Adam Eaton (outfielder)

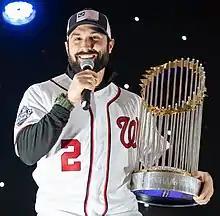
Eaton with the Nationals' 2019 World Series trophy

Eaton committed to attend Miami University on a baseball scholarship. Miami recruited Eaton as a two-way player. He played for the Miami RedHawks baseball team in the Mid-American Conference (MAC) in NCAA Division I. He was a two-time All-MAC selection and set the school record for triples with 18.